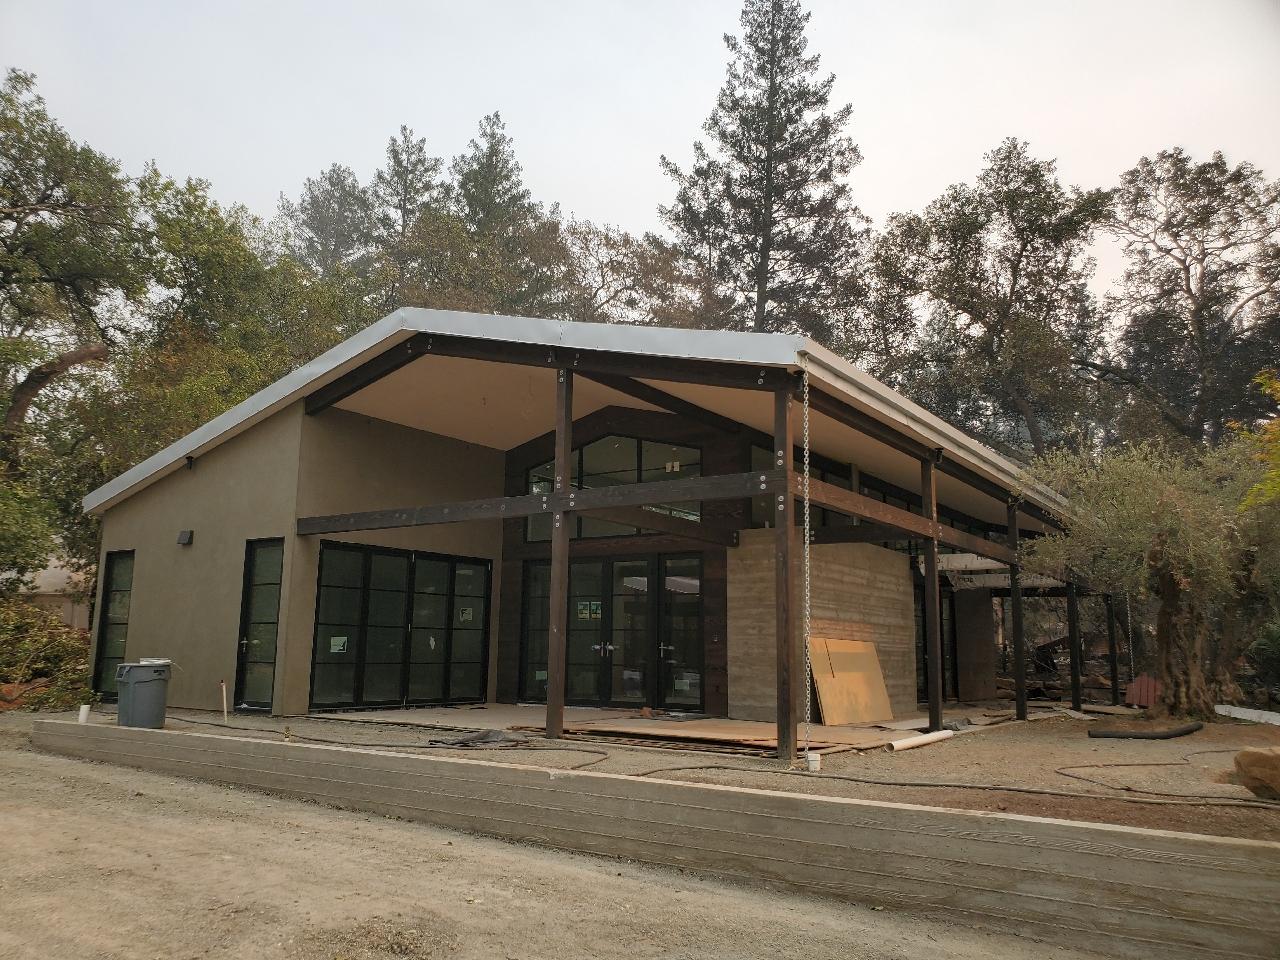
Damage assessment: affected